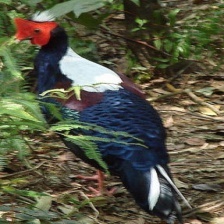
Species: SWINHOES PHEASANT
Scientific name: LOPHURA SWINHOII